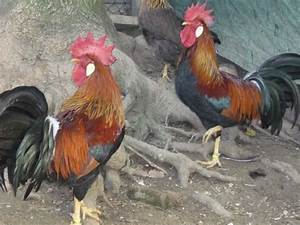
Label: gallina